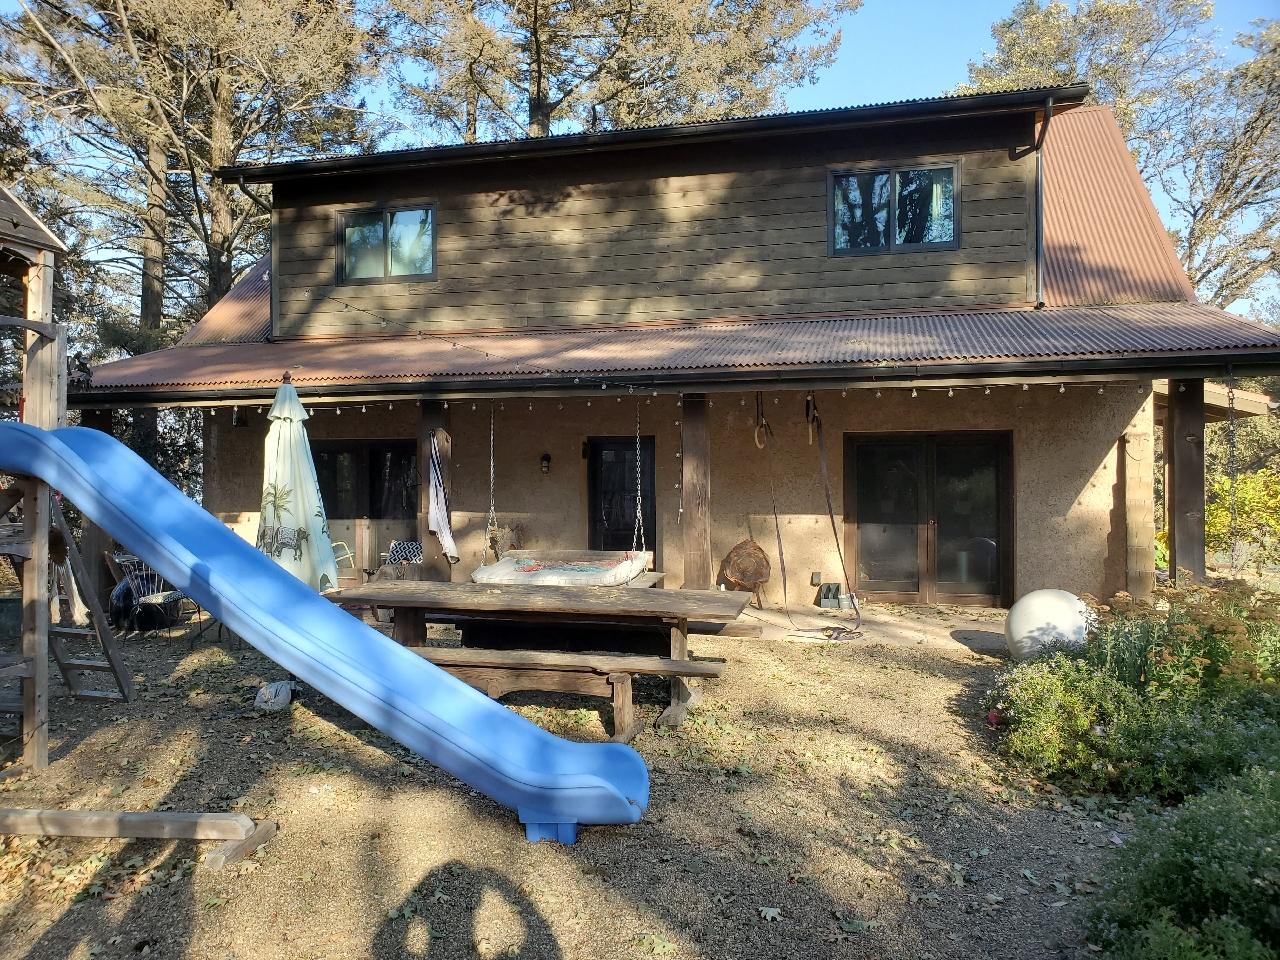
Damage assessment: affected